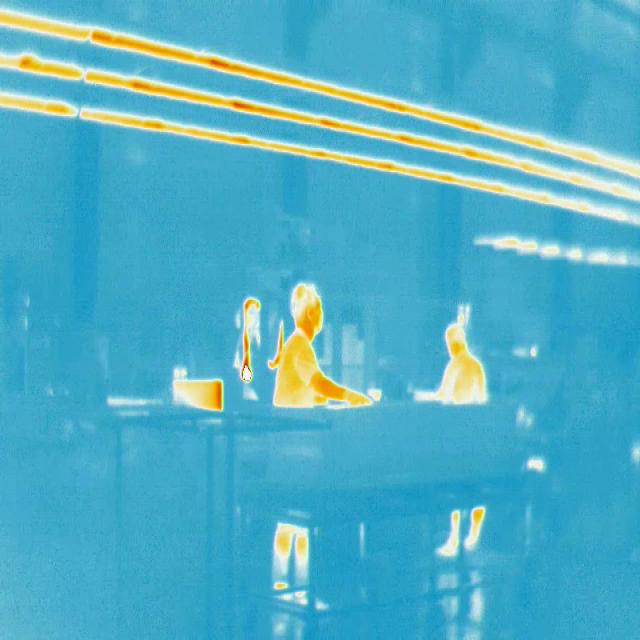
Detected objects:
label: person
label: person